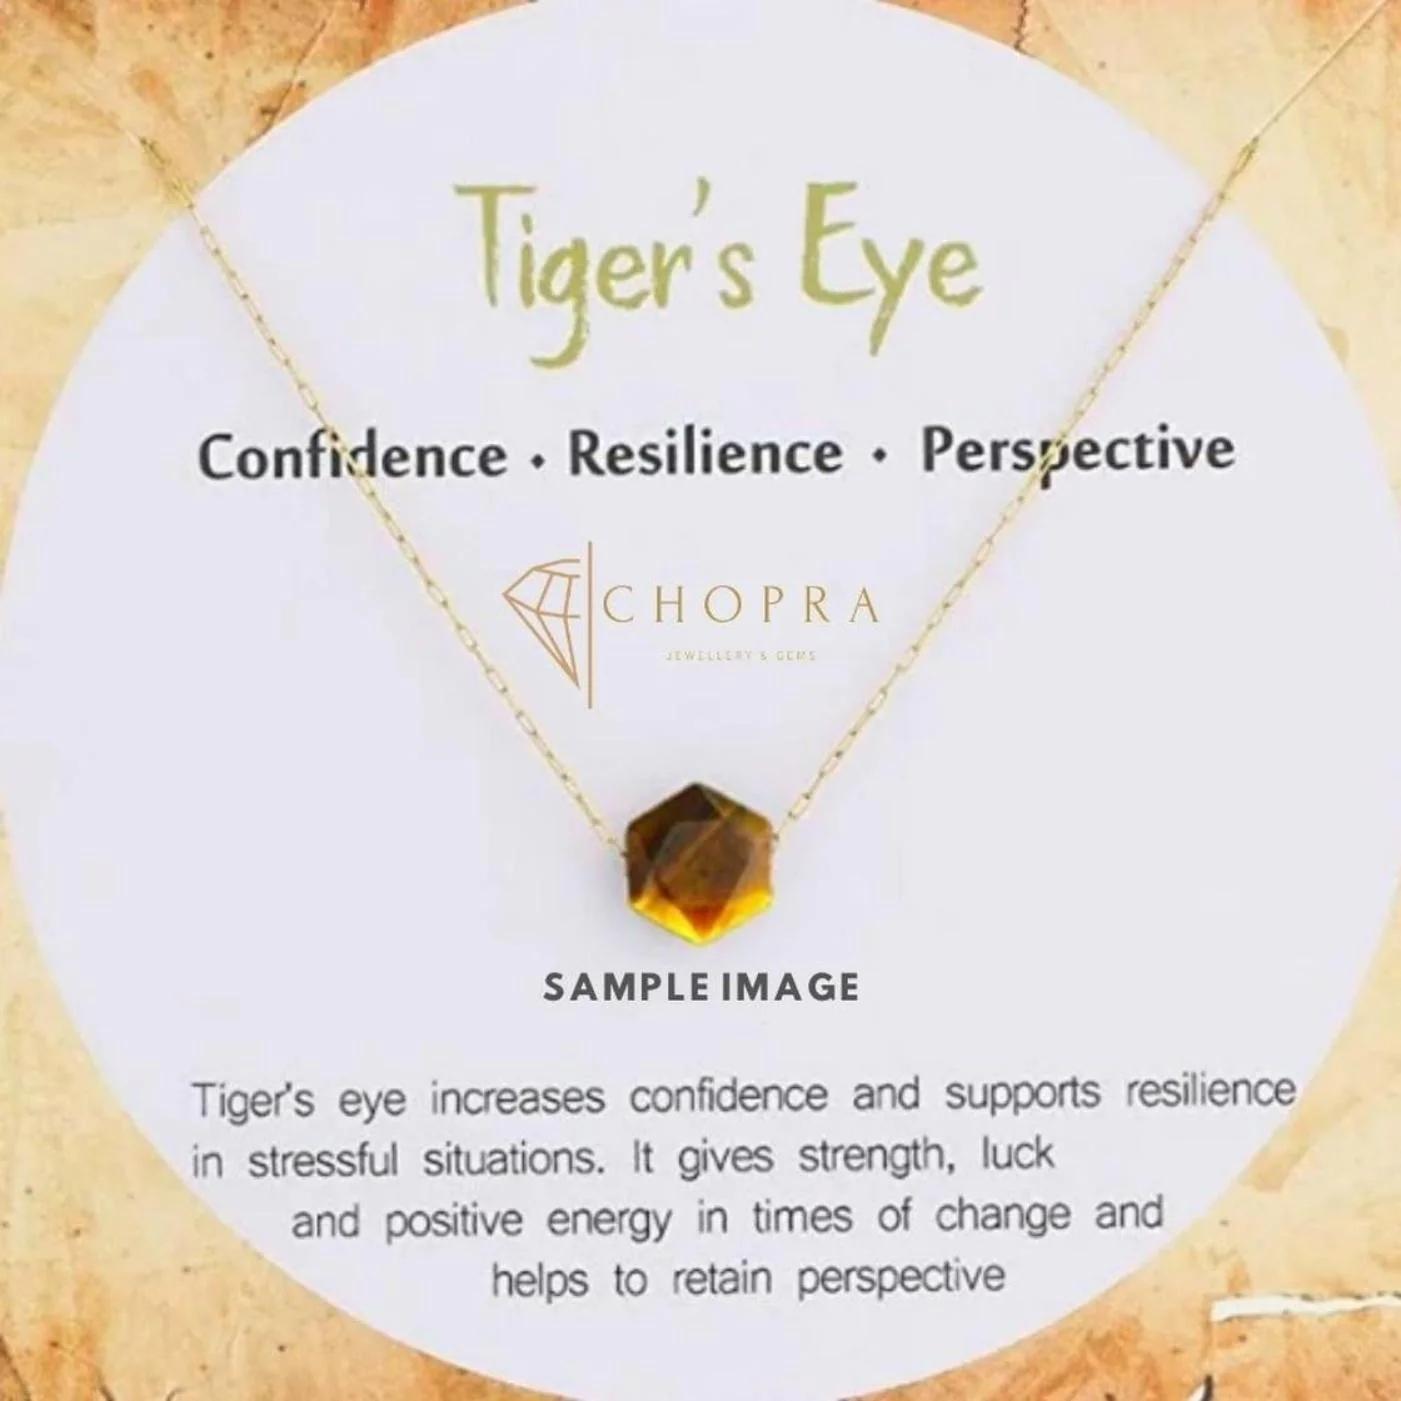
Chopra Gems Brass Certified and Natural Tiger Eye Stone Pendant Brown (Men and Women) (Tiger Eye Pendant_SWQ4)
Type: Necklaces & Pendants
Brand: Chopra Gems & Jewellery
Price: Rs. 795
 It attracts harmony in life if you dont find happiness in anything that you do, there are some negative energies surrounding you, which need to be cleared on urgent basis. In order to kick off these energies, it is good to wear this stone, which allows you to be harmonious in life, since it attracts positive people towards you, who, in turn, make you an extremely positive person. If an individual is going through bone problems, tiger eye gemstone beads can actually heal him physically a lot of people go through moderate to severe bone related problems. No doubt you need to consult a doctor and take medicines as well as precautions to improve your bone health, this stone can also support you in a lot of ways. Once you wear this stone, your bones show improvement and the medicines work rapidly. Attracts money and makes an individual survive through his financial breakdowns what happens when you go through a financial breakdown in life How do you cope up with it It is quite obvious that you are absolutely stressed due to the same. When you are stressed, you tend to get more negative in life. This is where a tigers eye stone can help you survive through the financial crisis and make you financially stable. It is an extremely protective stone if you want to be protected from different types of negativities in life, let this stone be there by your side. Wear tiger eye beads in a bracelet wear it as a ring or wear it as a pendant, in the end, you must wear it to keep yourself away from the evil eyes. If someone needs strength or courage, this stone can offer it to him do you feel low because of lack of confidence or courage Then this is the stone that you need. With the help of this stone, there is a different spark, which takes birth in you. This spark builds your confidence and transforms you into a successful being.
Features: Type pendant,Color brown,Material brass
Included: Tiger Eye Stone Pendant